River Station

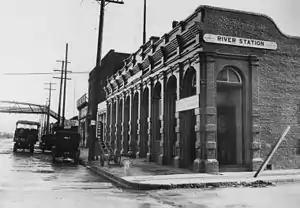
The third River Station,

The second station was built in 1883 on San Fernando Street, near the freight depot. It was a brick Romanesque Revival style building. This was the arrival point of many migrants drawn to the city during the land boom of the mid-1880s. The name of the station was officially changed to River Station in July 1893. As development had coalesced around what became Downtown Los Angeles, Southern Pacific responded by building the Arcade Depot in 1888, diminishing the importance of River Station. This station building was razed in June 1902.